Robert Hoddle

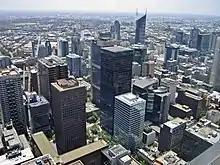
Melbourne central business district, designed by Hoddle

Hoddle arrived in Port Phillip, the future site for Melbourne, in March 1837 in company with Governor Bourke, as senior surveyor with his assistants D'Arcy and Darke. He was to take charge of the surveying work which had been begun by Robert Russell, who many years later claimed to have surveyed the first grid of streets. Whether Hoddle surveyed from scratch or used Russell's initial survey has been the subject of controversy, but they both followed the then standard grid layout and alignment. Hoddle's survey, a copy of which survives in the Public Record Office of Victoria, is dated 25 March 1837, and covered the area from Flinders Street to Lonsdale Street, and from Spencer Street to Spring Street. The principal streets were one and a half chains wide (30 m), and at the insistence of Bourke, smaller east–west streets a half chain wide (10 m) were inserted, intended to furnish back entrances (but quickly became frontages in their own right). This layout came to be known as the Hoddle Grid.